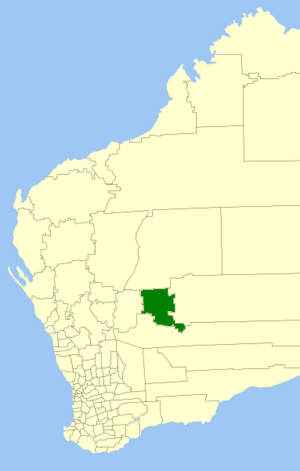
Le Comté de Leonora est une zone d'administration locale au sud de l'Australie-Occidentale en Australie. Le comté est situé à 240 kilomètres au nord de Kalgoorlie et à 830 km à l'est Perth, la capitale de l'État.